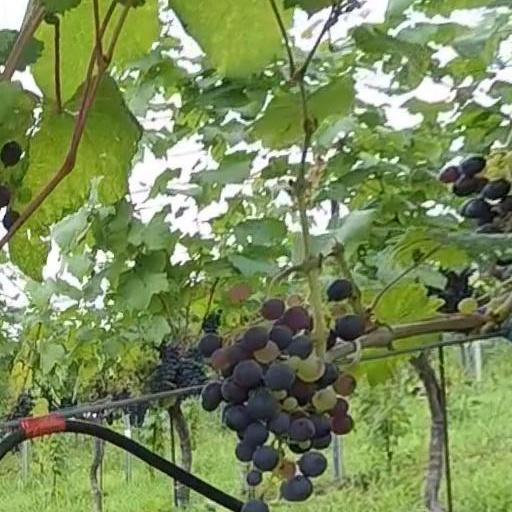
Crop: grape